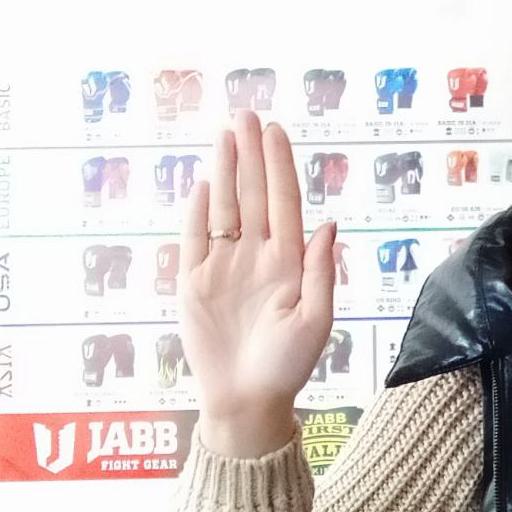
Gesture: stop